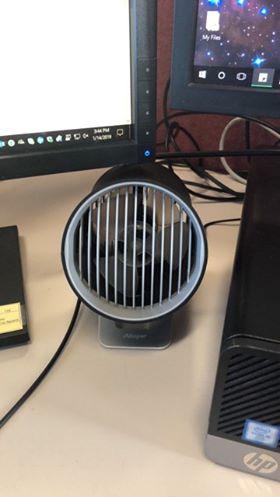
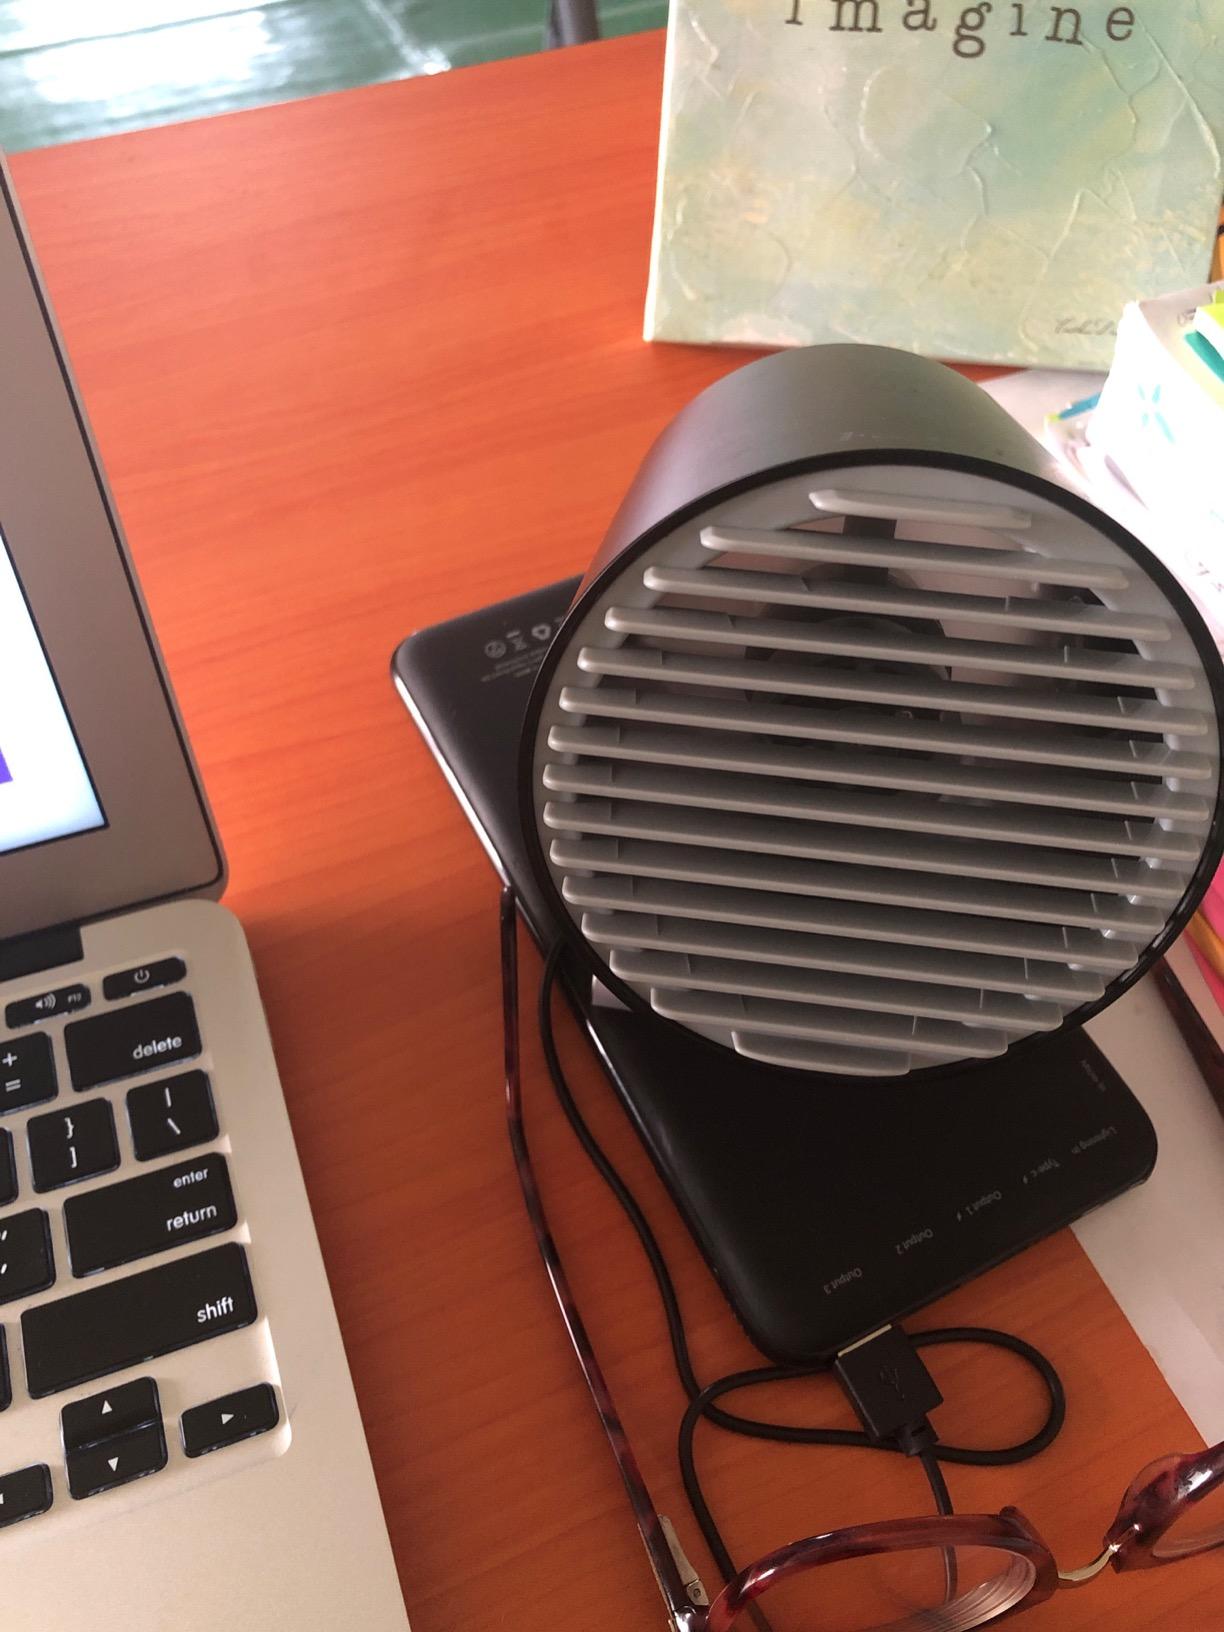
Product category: fan
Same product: no